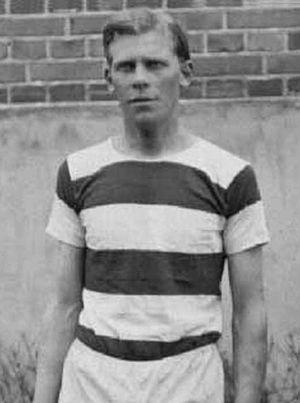
Erik Brynolf Larsson est un athlète suédois spécialiste du fond. Affilié au Södermalms IK, il mesurait 1,76 m pour 63 kg.